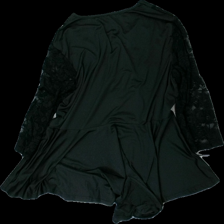
View: back
Type: Blouse
Category: Ladies
Brand: Missing
Colors: Black
Material: 100% polyester
Pattern: Lace
Cut: Regular, C-collar
Season: All
Smell: Minor
Damage: torn lace
Damage location: middle left
Damage 2: torn lace
Damage 2 location: middle right
Price range: <50
Recommended usage: Export
Comment: Bad smell